Nagarjuna (film)

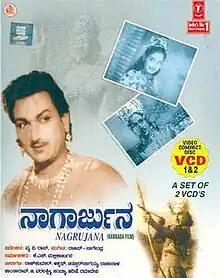

Nagarjuna is a 1961 Indian Kannada-language film, directed by Y. V. Rao and produced by K. N. Mallikarjuna. The film stars Rajkumar, Kanta Rao, G. Varalakshmi, Sandhya, Harini and Ramadevi. The film has musical score by Rajan–Nagendra. Y. V. Rao shot the movie simultaneously in Telugu with the same name ("Naagaarjuna") starring Kanta Rao. Rajkumar portrayed the role of Arjuna's son Iravan in the movie. He later on went on to portray the role of Arjuna's another son Babruvahana in the 1977 movie of the same name - making him the only actor to portray the role of Arjuna and his two sons. This remains the only movie in which YV Rao directed Rajkumar - since their second collaboration "Hennina Baale Kanneeru" was stalled after a portion of the shoot. The dialogues were written by H.L. Narayana Rao who happens to be the father of actor Vishnuvardhan.